Sambucus nigra

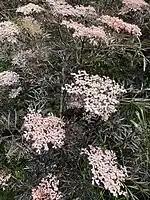
A purple, cut-leafed elder variety with pale pink flowers

Components of the elderberry plant, including its fruit, contain diverse phytochemicals, such as alkaloids, lectins, and cyanogenic glycosides, which may be toxic if consumed raw. The seeds and all green parts of the plant contain cyanogenic glycosides. Consumption of berries, leaves, bark or stems, if not properly prepared, may cause nausea, vomiting, and severe diarrhea. Elderberry plant constituents or products should not be consumed during pregnancy or by people with allergies or gastrointestinal diseases. Elderberry products may cause adverse effects when used with prescription drugs.